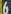
Number: 6